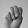
ASL letter: M